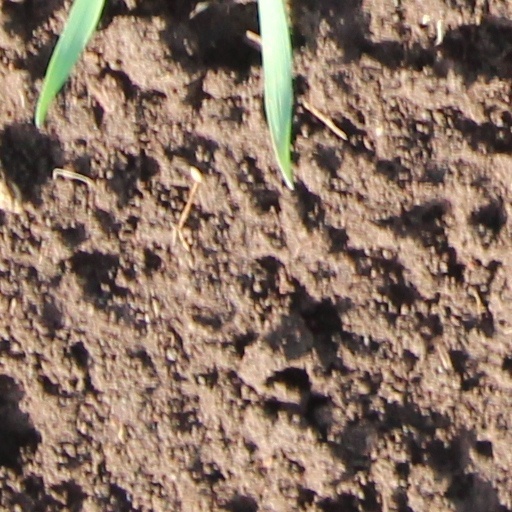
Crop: wheat